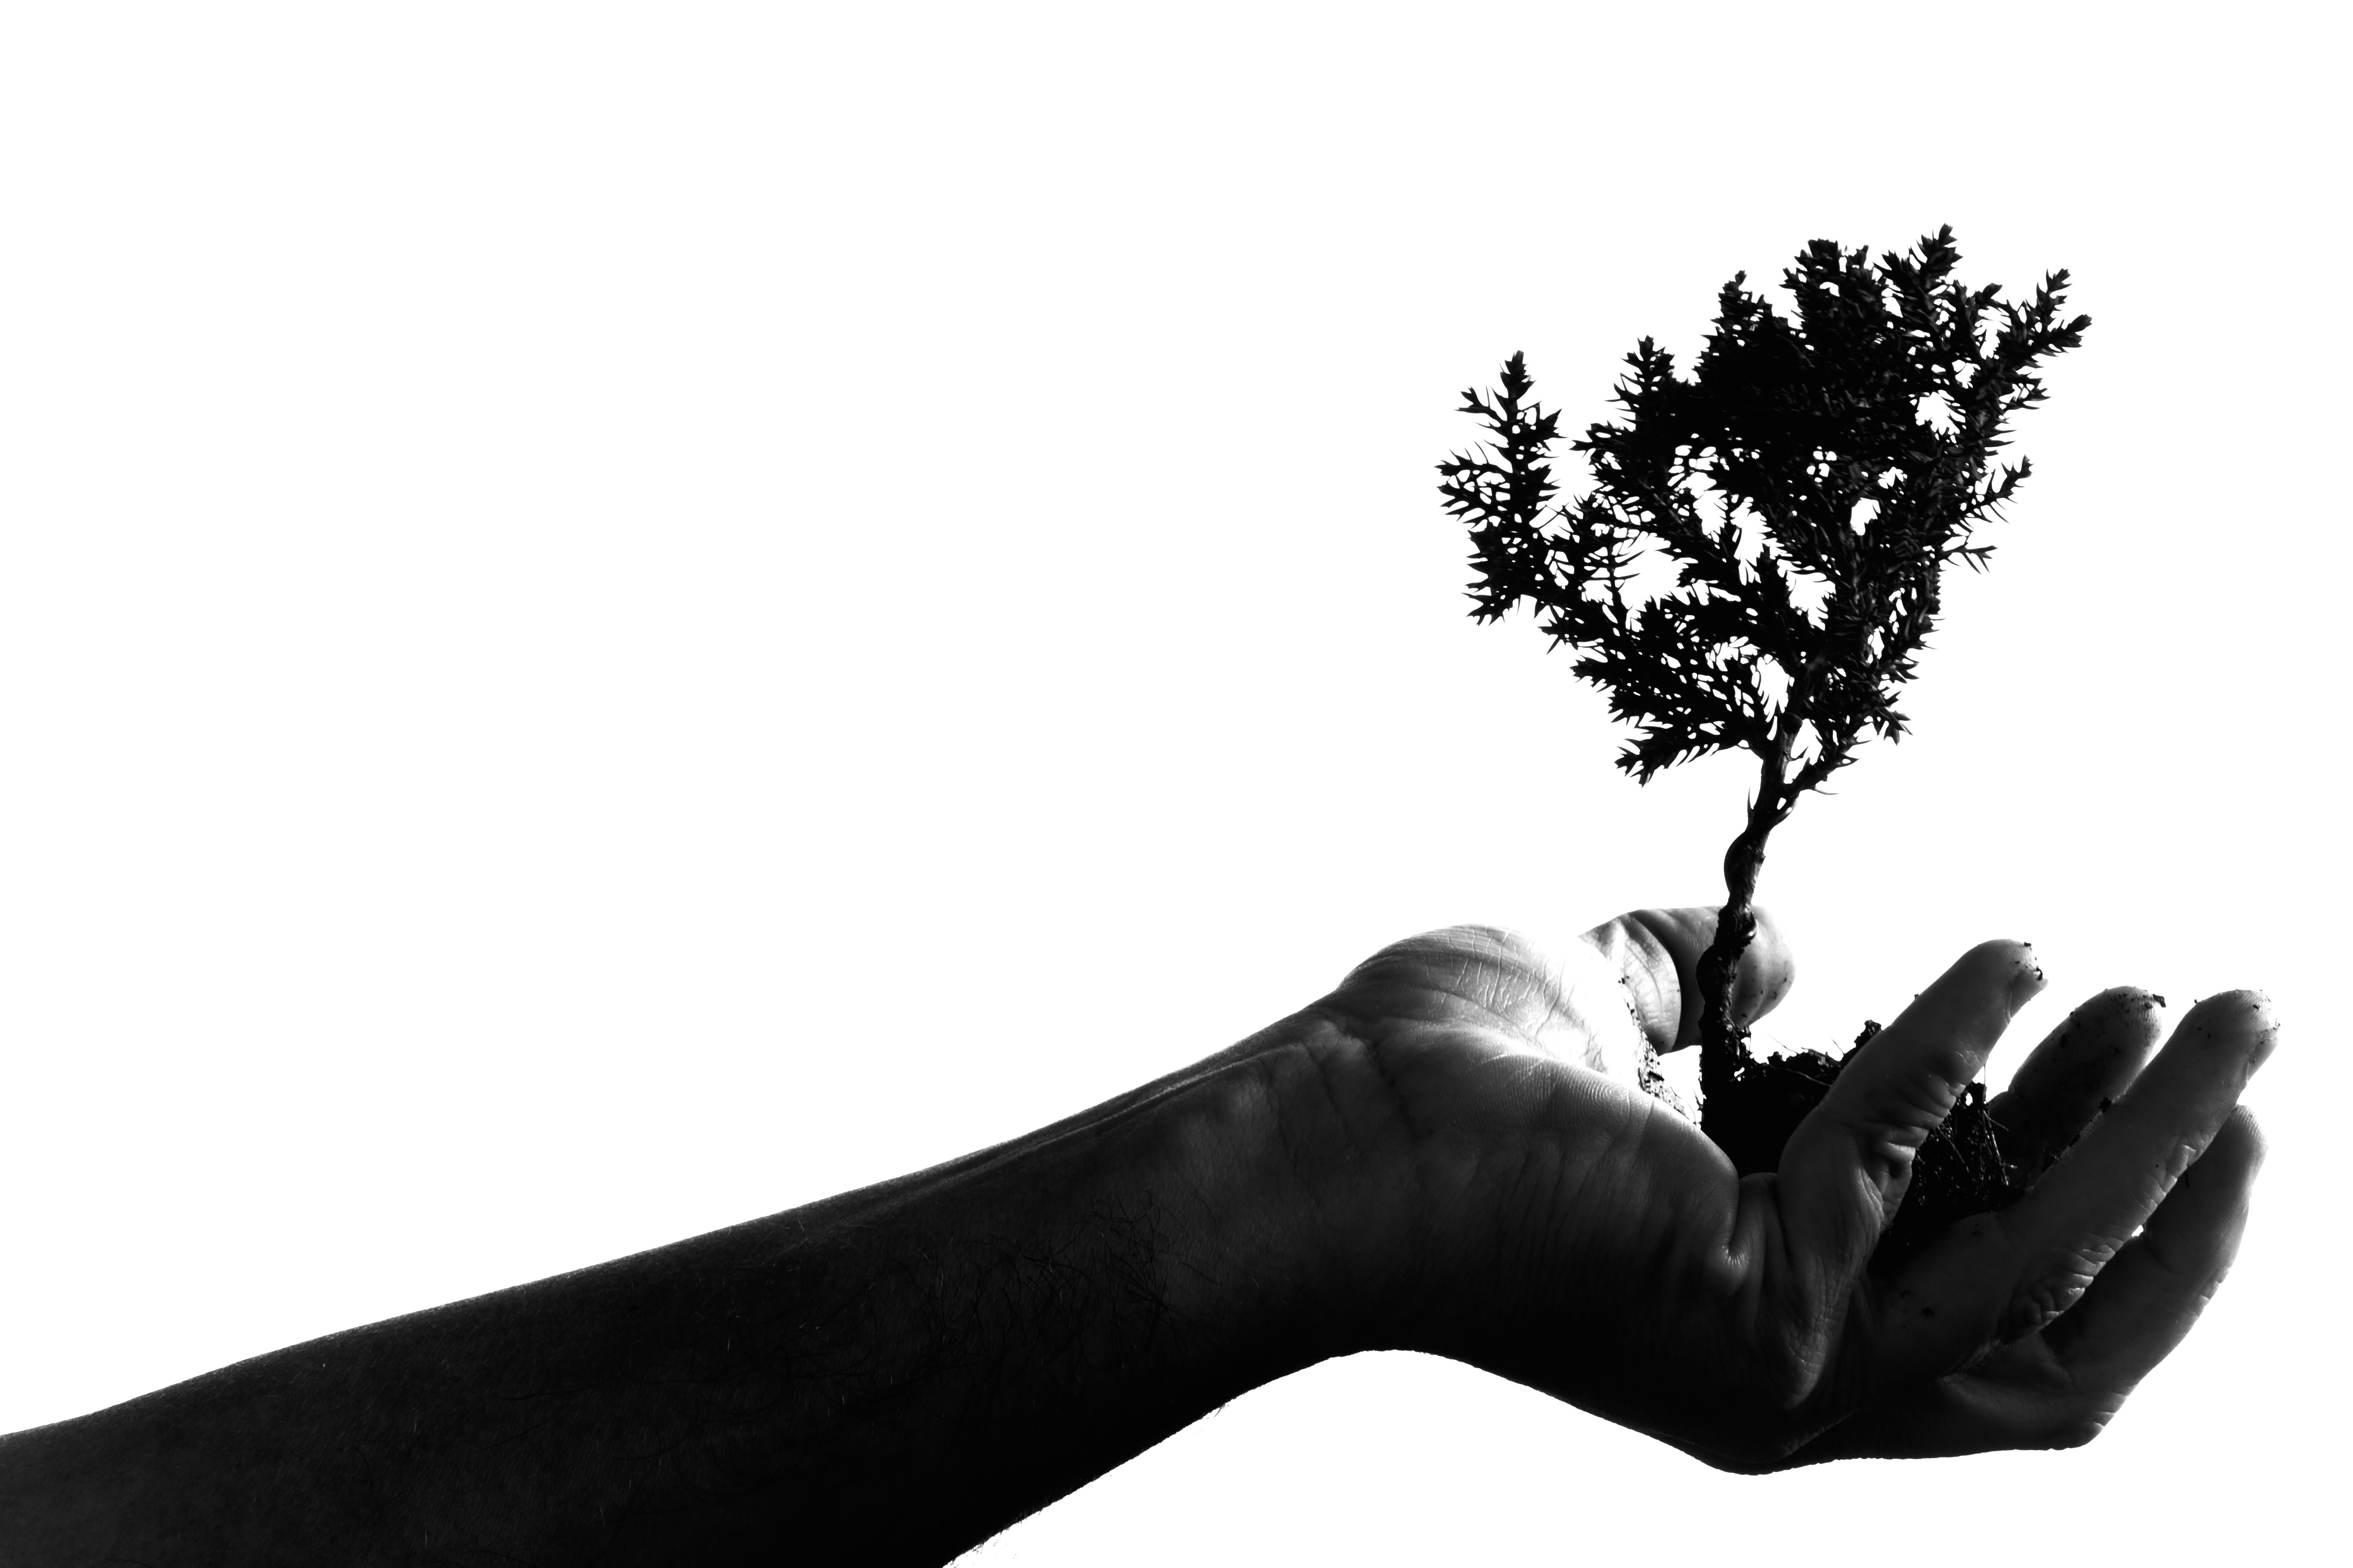
hand, tree, branch, silhouette, black and white, plant, portrait, shadow, monochrome, arm, art, bonsai, adult, monochrome photography